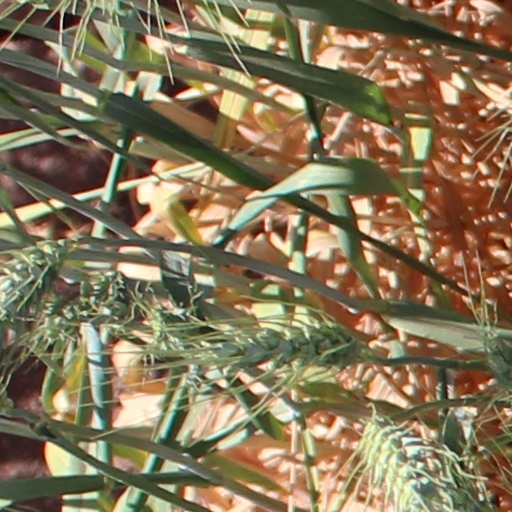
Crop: wheat